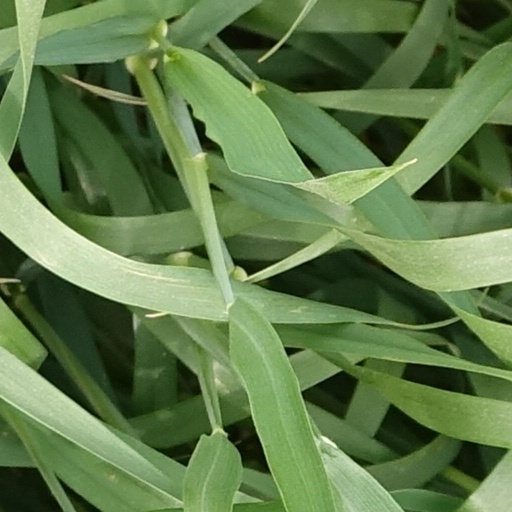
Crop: wheat